Betamax

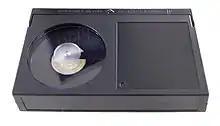

Betamax (also known as Beta, and stylized as the Greek letter β in its logo) is a discontinued consumer analog video cassette recording format developed by Sony. It was one of the main competitors in the videotape format war against its primary rival, VHS. Betamax was introduced in Japan on May 10, 1975, and launched in the United States later that year.